Papyrus Oxyrhynchus 405

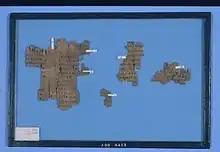

Papyrus Oxyrhynchus 405 (P. Oxy. 405 or P. Oxy. III 405) is a fragment from a copy dating to c. 200 CE of the early Christian work "Against Heresies", written by Irenaeus of Lyon around 180 CE.